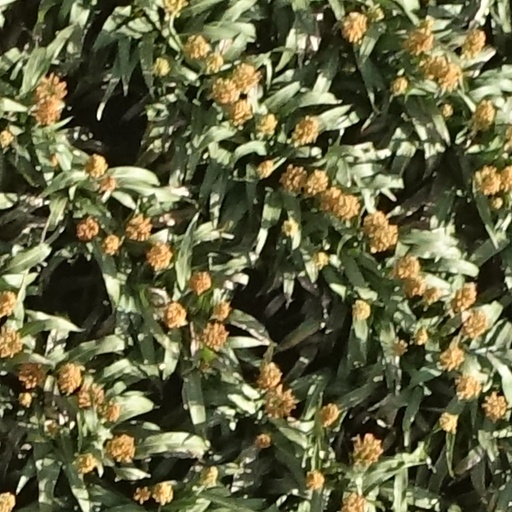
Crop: sorghum